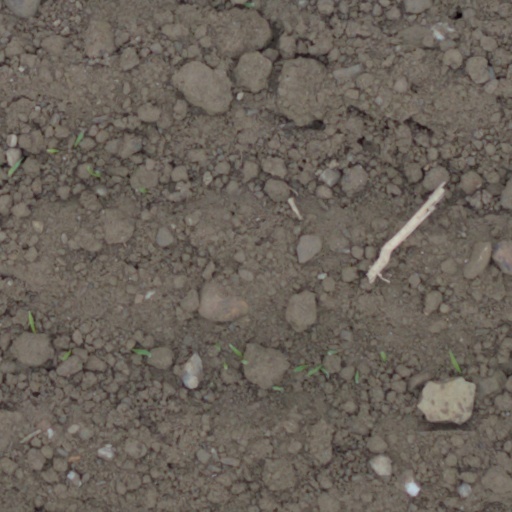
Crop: wheat